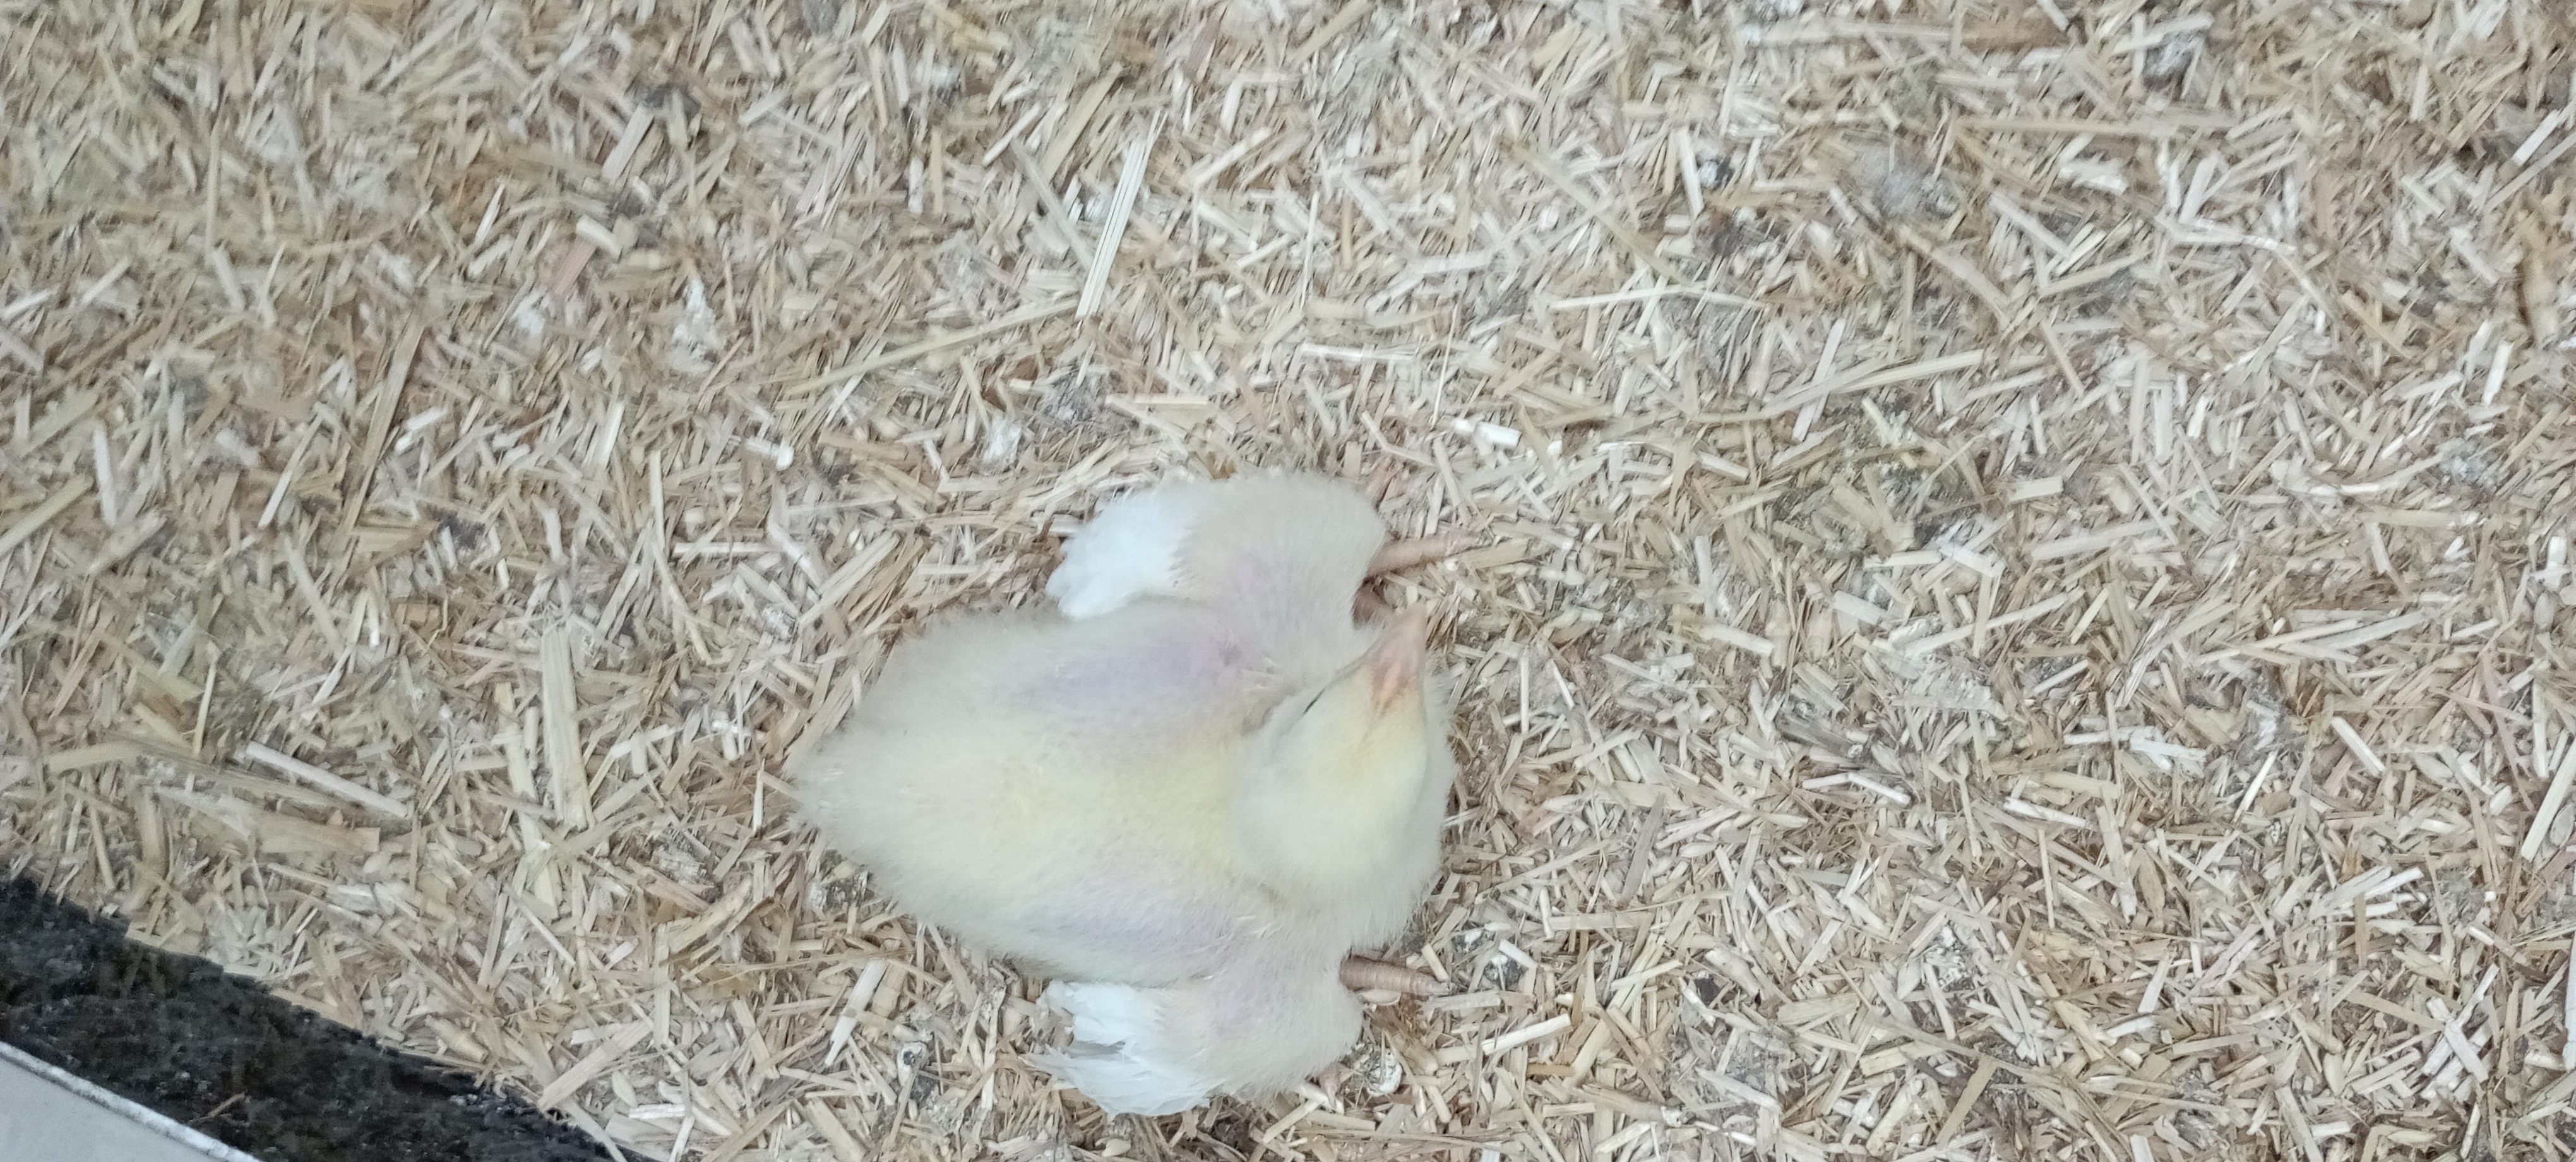
Weight: 405 g